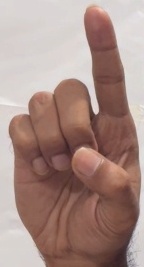
ASL sign: D